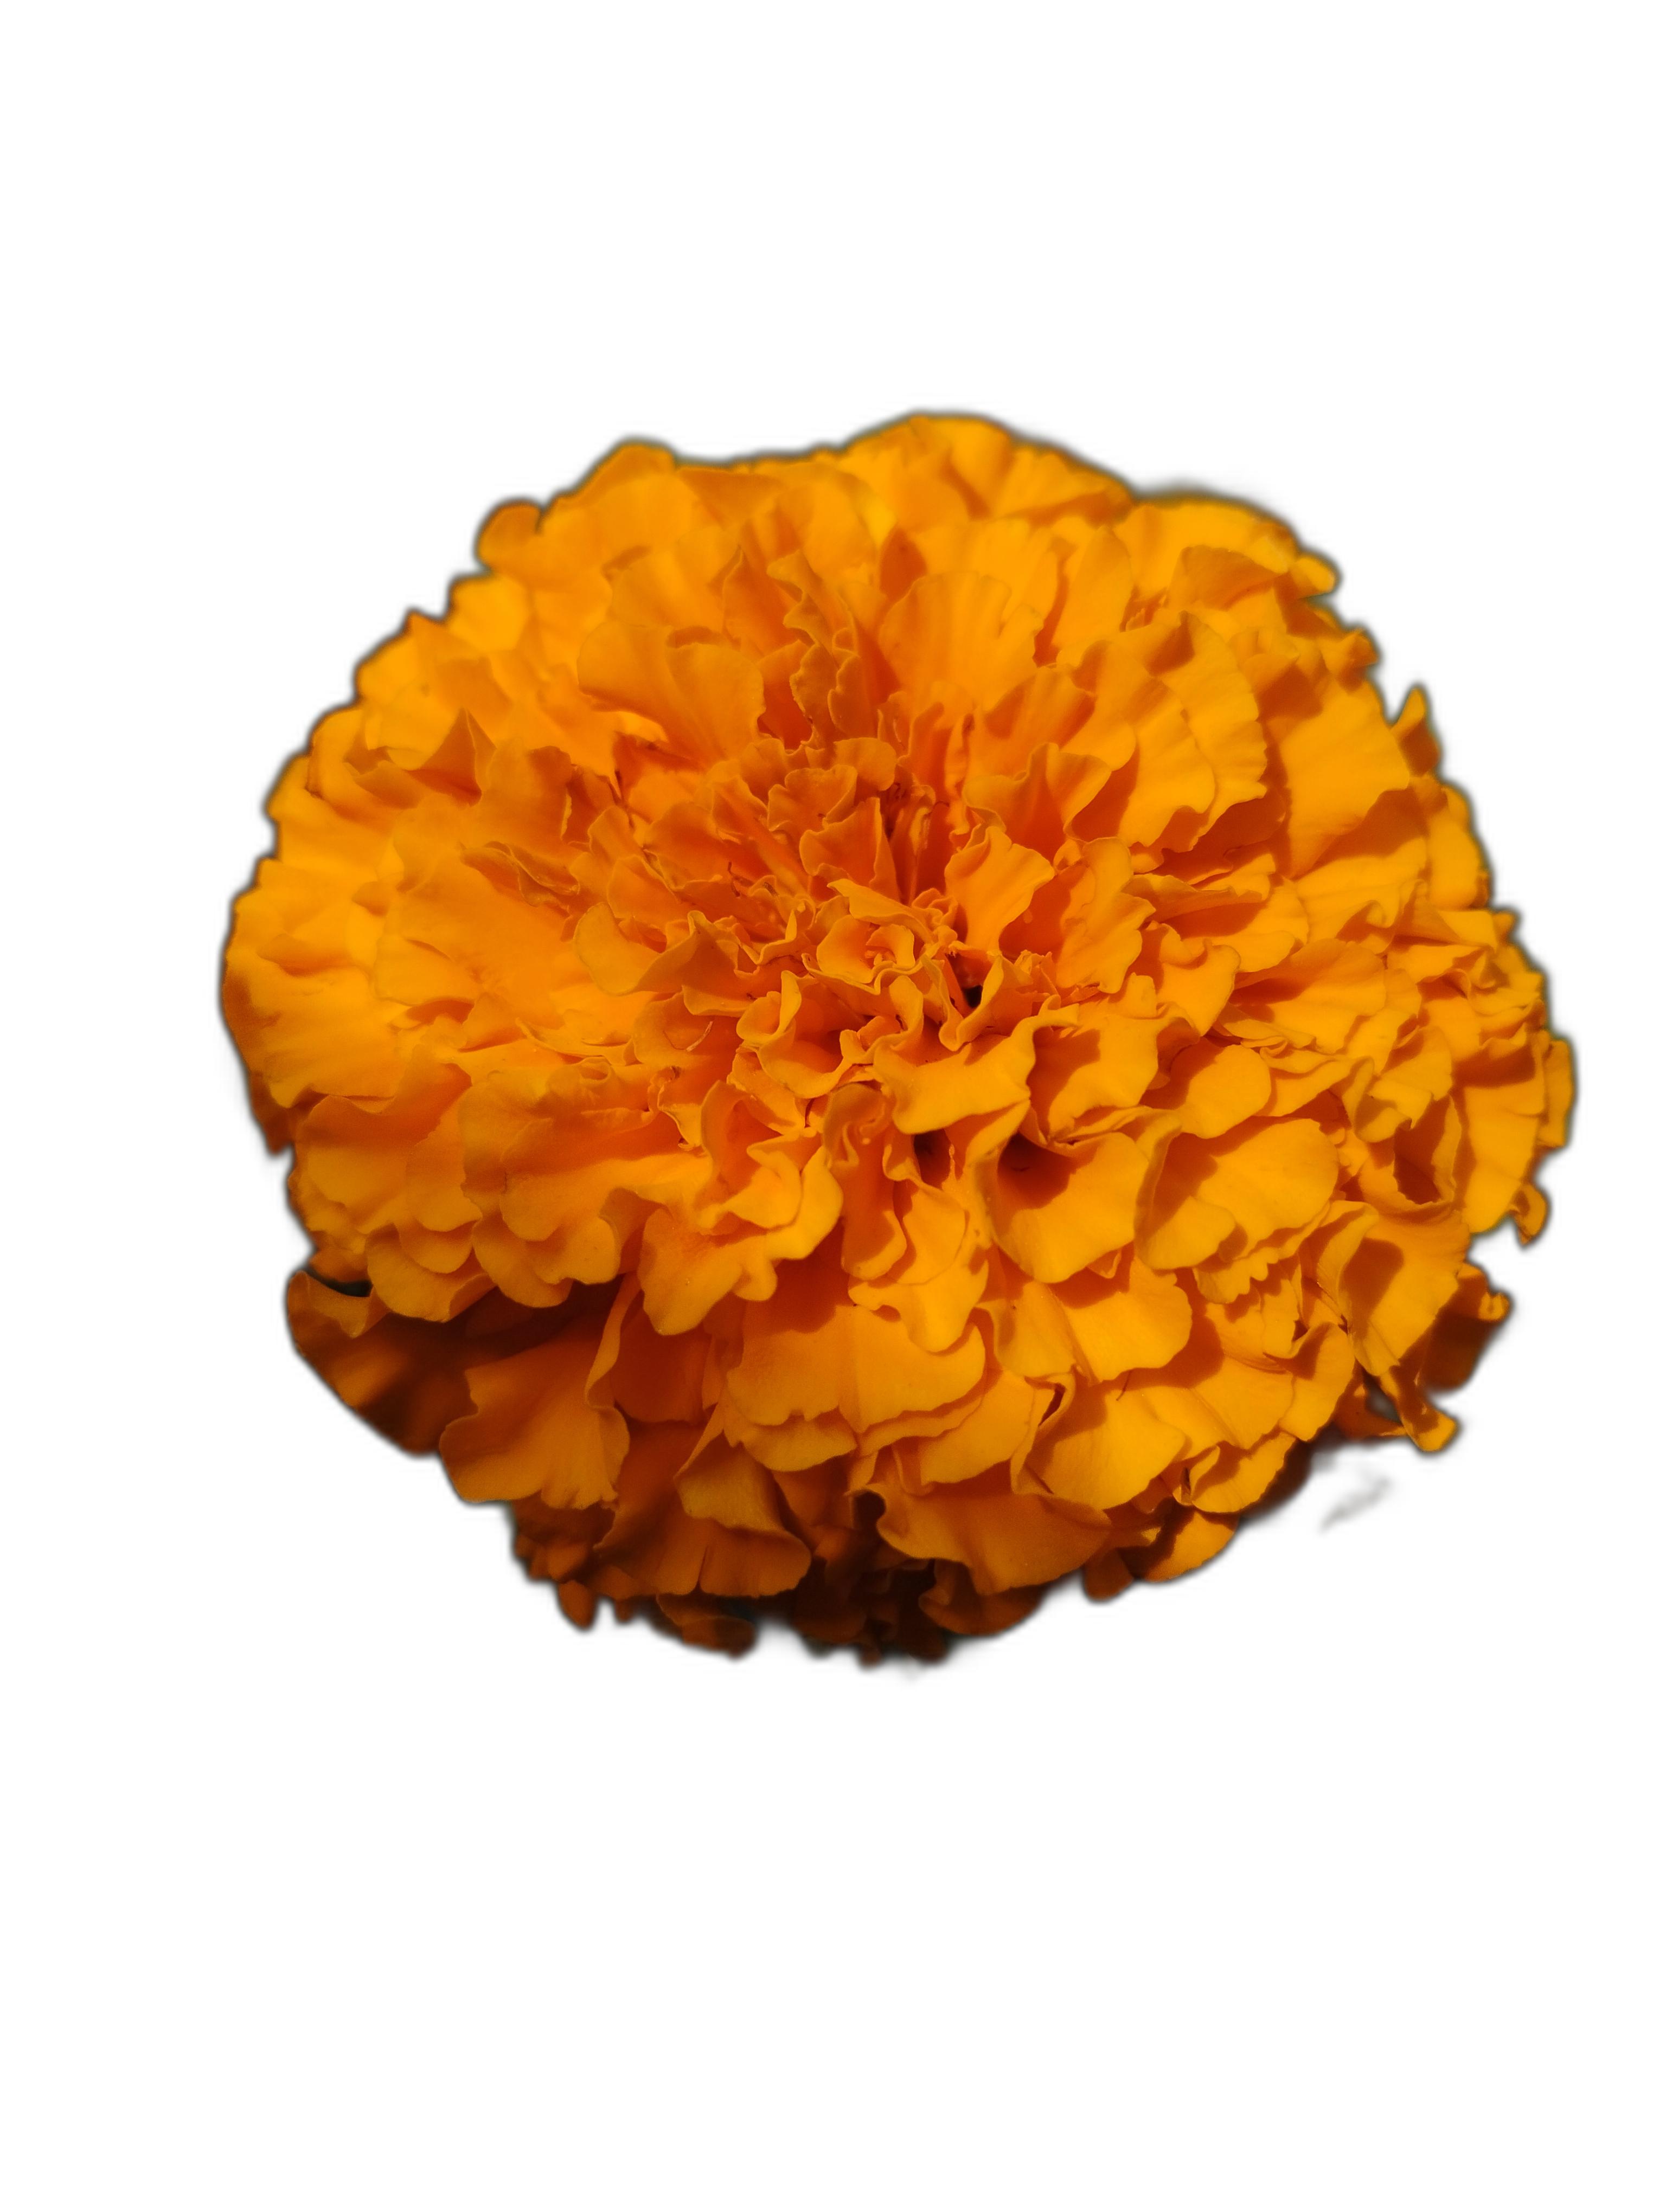
Label: Marigold